Synodal Way

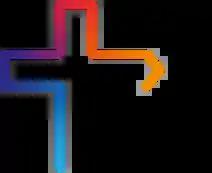
Official logo of the Synodal Path.

The Synodal Way ( or "Synodaler Weg", sometimes translated as Synodal Path) was a series of conferences of the Catholic Church in Germany to discuss a range of contemporary religious, spiritual and theological and organizational questions concerning the Catholic Church, as well as gender issues and possible reactions to the sexual abuse crisis in the Catholic Church in Germany.